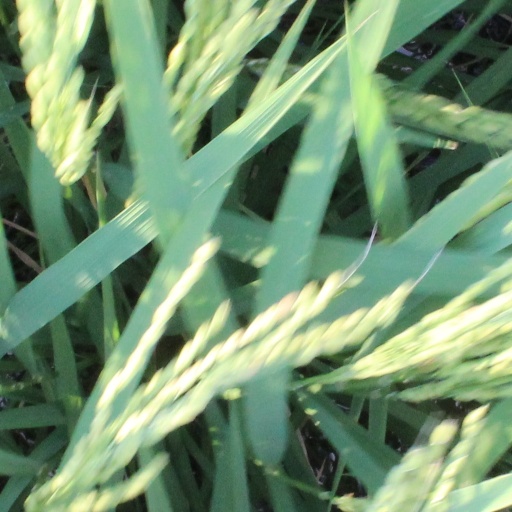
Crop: rice